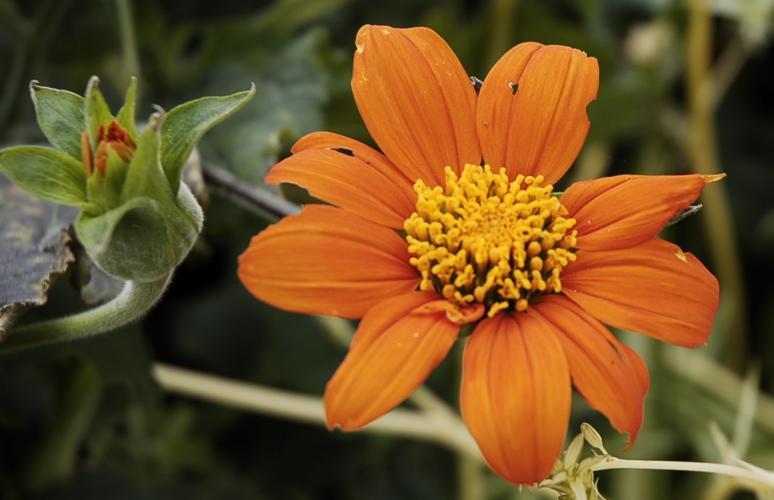
Label: orange dahlia